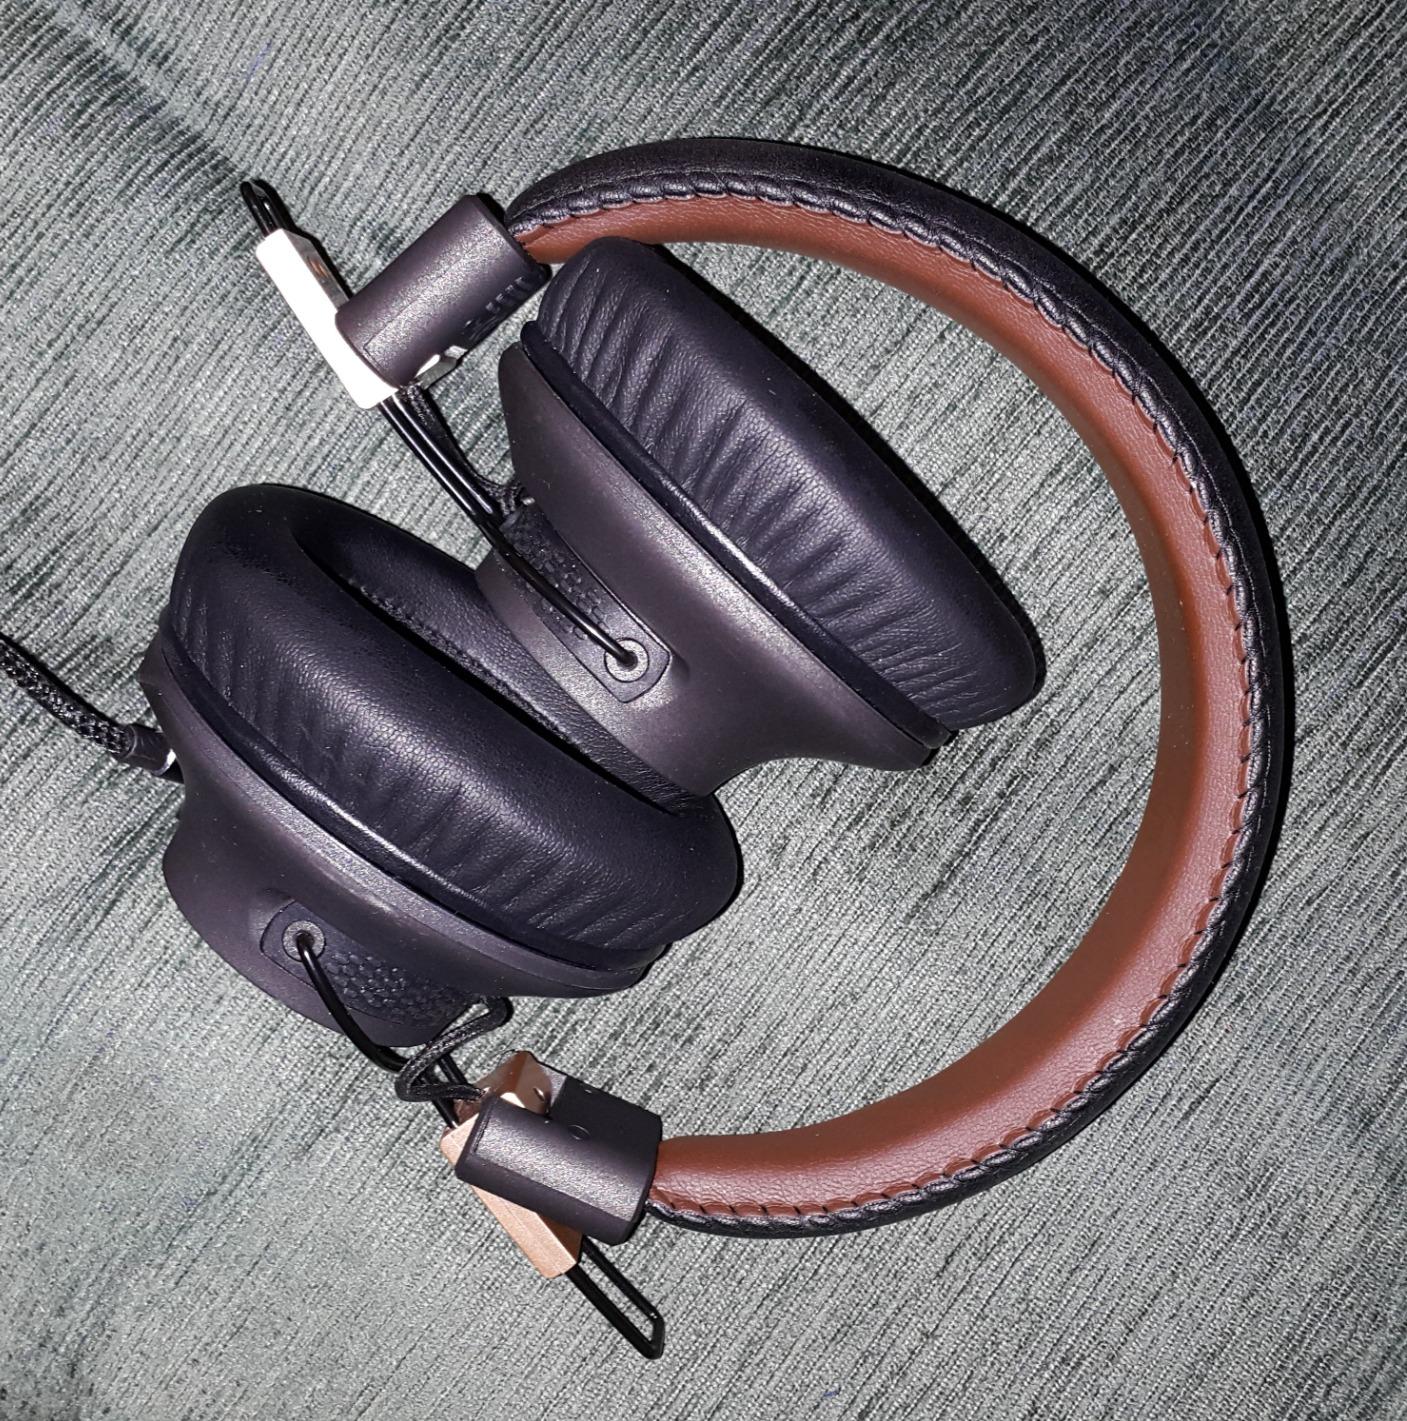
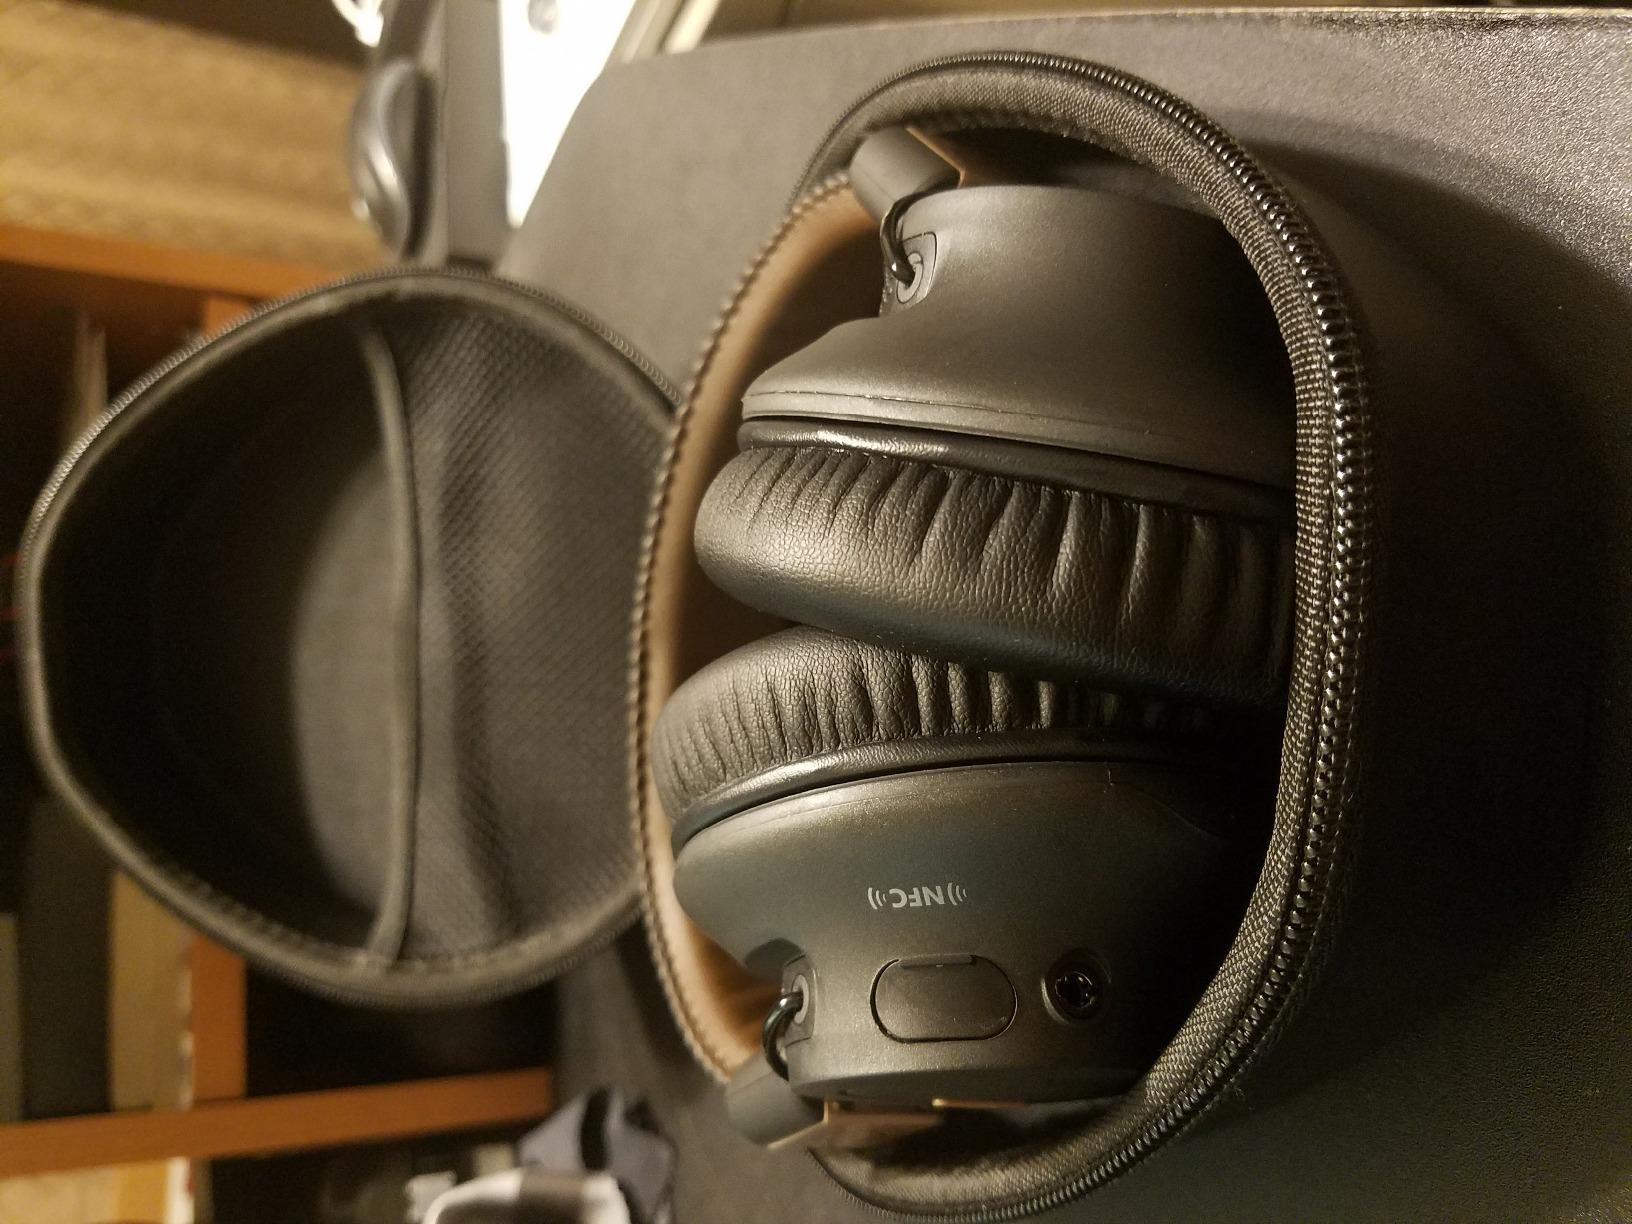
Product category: headphones
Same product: yes